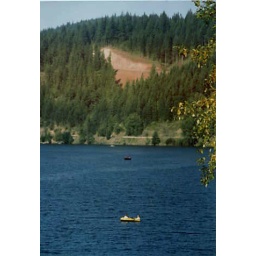
boat in a forest lake